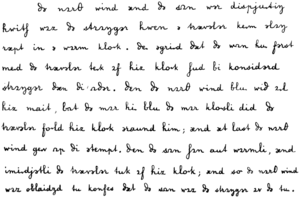
Les lettres et autres symboles de l'alphabet phonétique international ont une forme cursive utilisée dans les manuscrits et pour la prise de notes. On peut occasionnellement les retrouver dans des publications imprimées lorsque l'imprimeur ne possède pas de polices supportant les symboles de l'API et que ces derniers étaient donc écrits à la main. Cependant, cette écriture cursive est aujourd'hui devenue plutôt rare ; l'API cursif n'est plus enseigné ni même inclus dans le manuel de l'API.